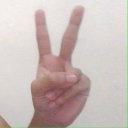
अक्षर: क